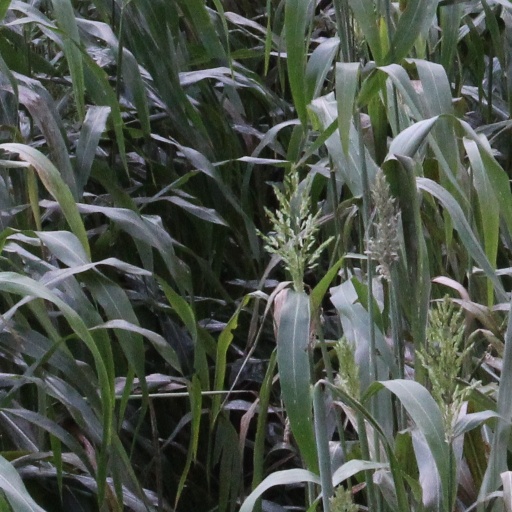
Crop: sorghum